Old Dutch Hospital, Galle

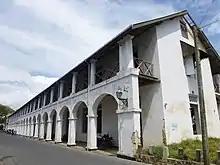
Old Dutch Hospital (2013) prior to its conversion

Following Sri Lanka's independence the building was used as the Galle Town Hall. The first meeting of the Galle Municipal Council was held on 26 April 1967 at the Galle Kachcheri building. Over the years, the space inside the original building became too small for its new function. The verandahs, as well as parts of the colonnades, were filled with offices. In 2003 the offices were relocated to sites outside Galle fort.